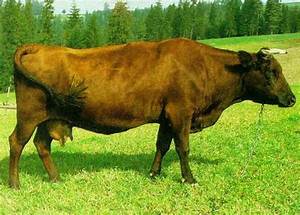
Label: mucca